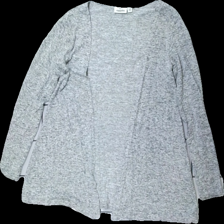
View: front
Type: Cardigan
Category: Children
Brand: Kappahl
Colors: Grey
Material: 100% viscose
Pattern: Other
Cut: Regular
Size: 146
Season: All
Damage location: bottom left
Damage 2 location: bottom center
Price range: <50
Recommended usage: Reuse
Description: grå melerad kofta, lätt nopprig